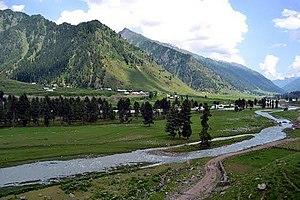
Kishtwar est une ville indienne située dans le district de Kishtwar dans le territoire du Jammu-et-Cachemire. En 2011, sa population était de 14 865 habitants.